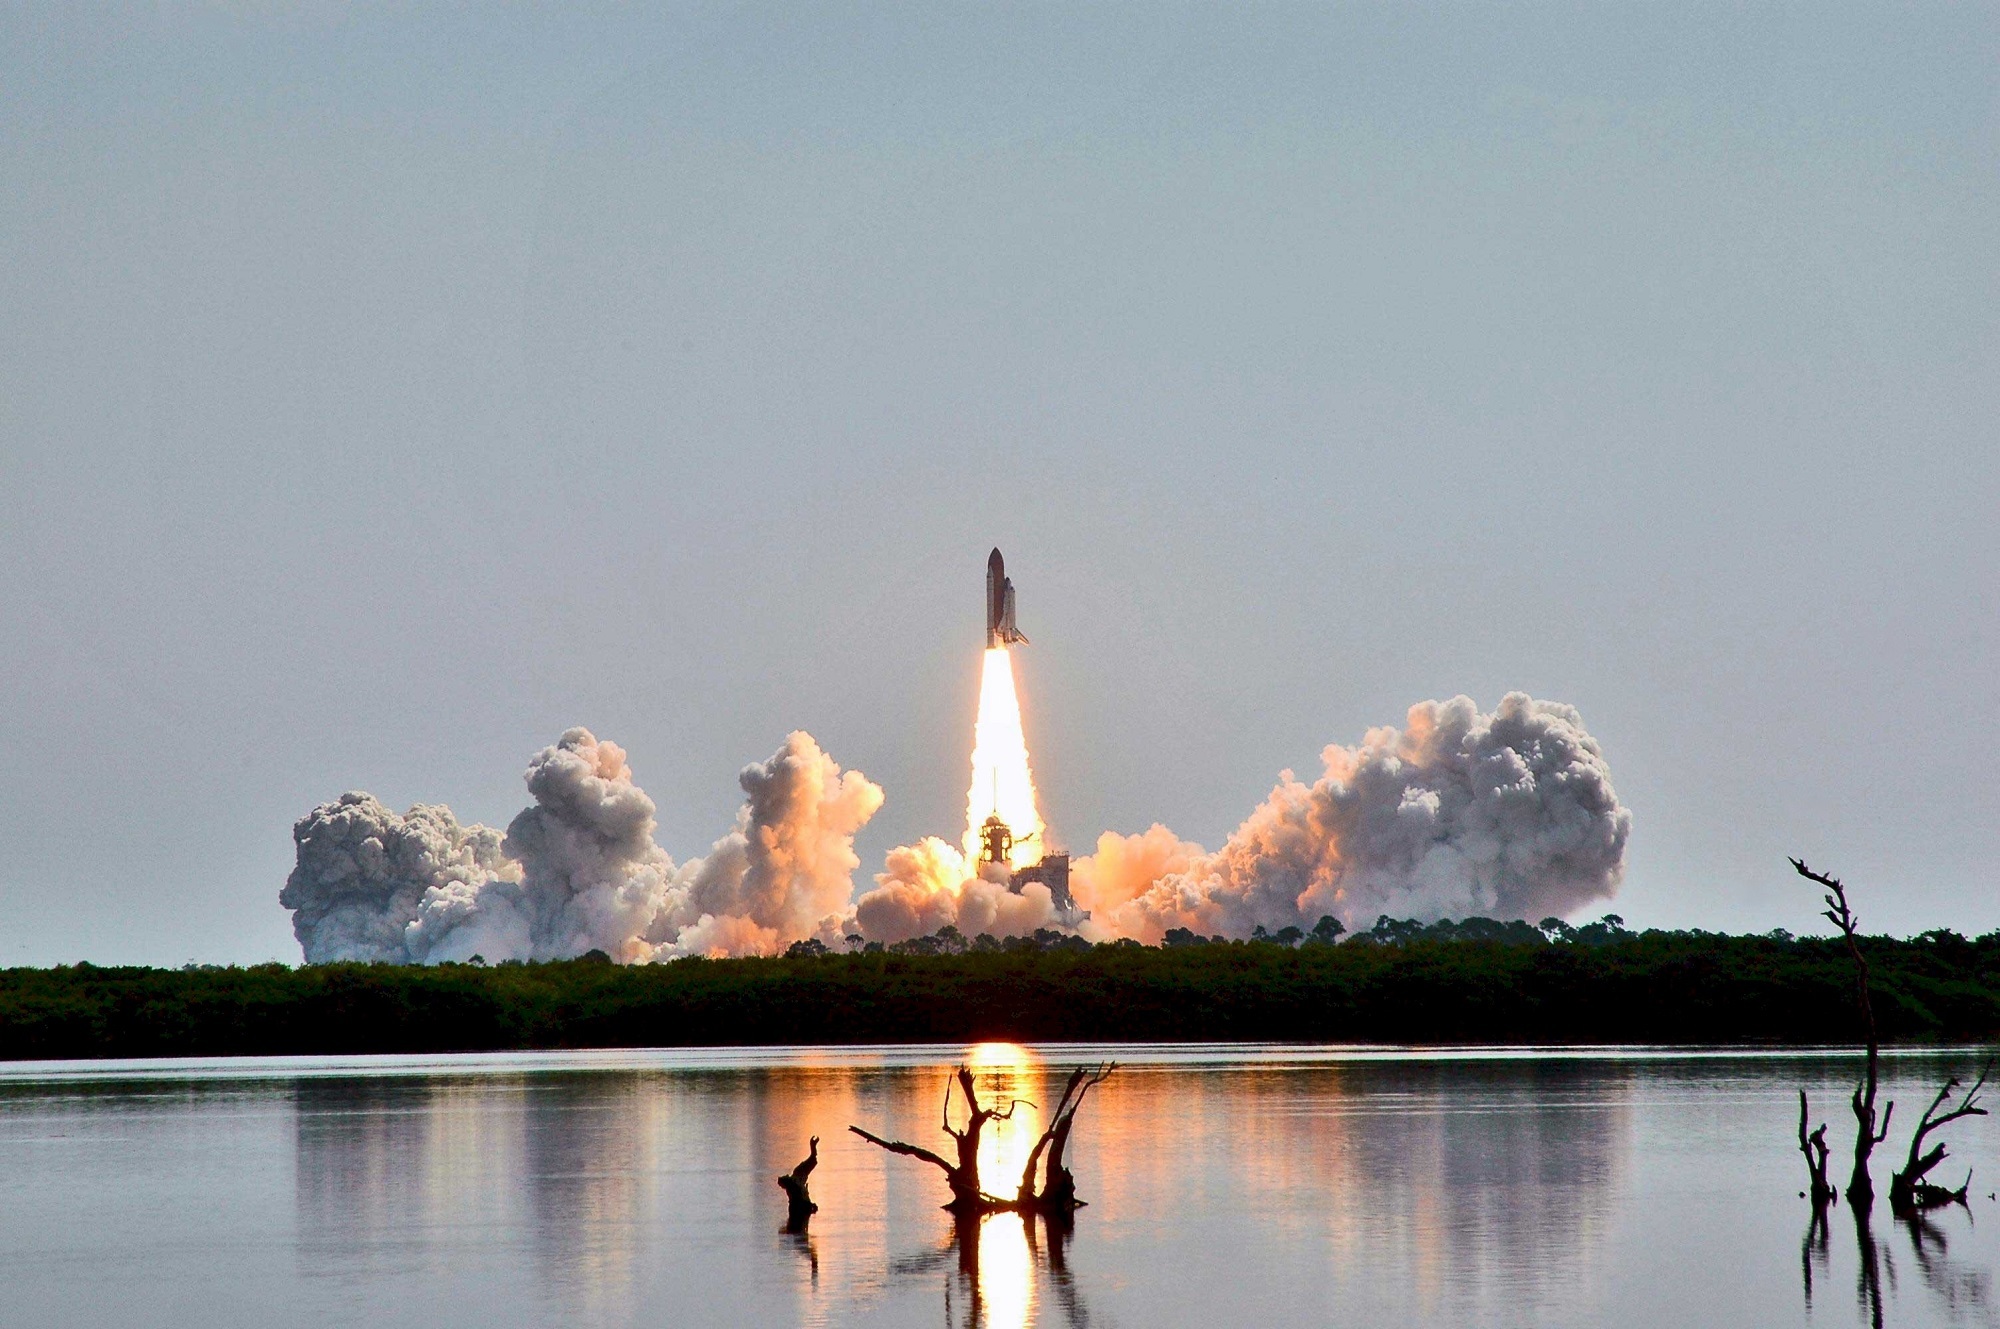
water, sky, vehicle, flight, rocket, mission, launch, cool image, rockets, exploration, i, spaceship, water feature, astronauts, discovery space shuttle, spacecraft, orbit, liftoff, blast off, space shuttle, missile, atmosphere of earth, spaceplane